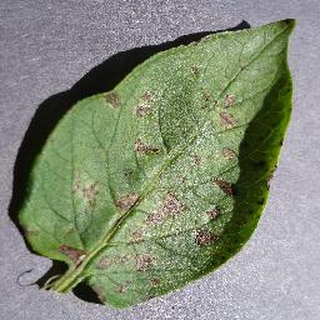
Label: potato_early_blight